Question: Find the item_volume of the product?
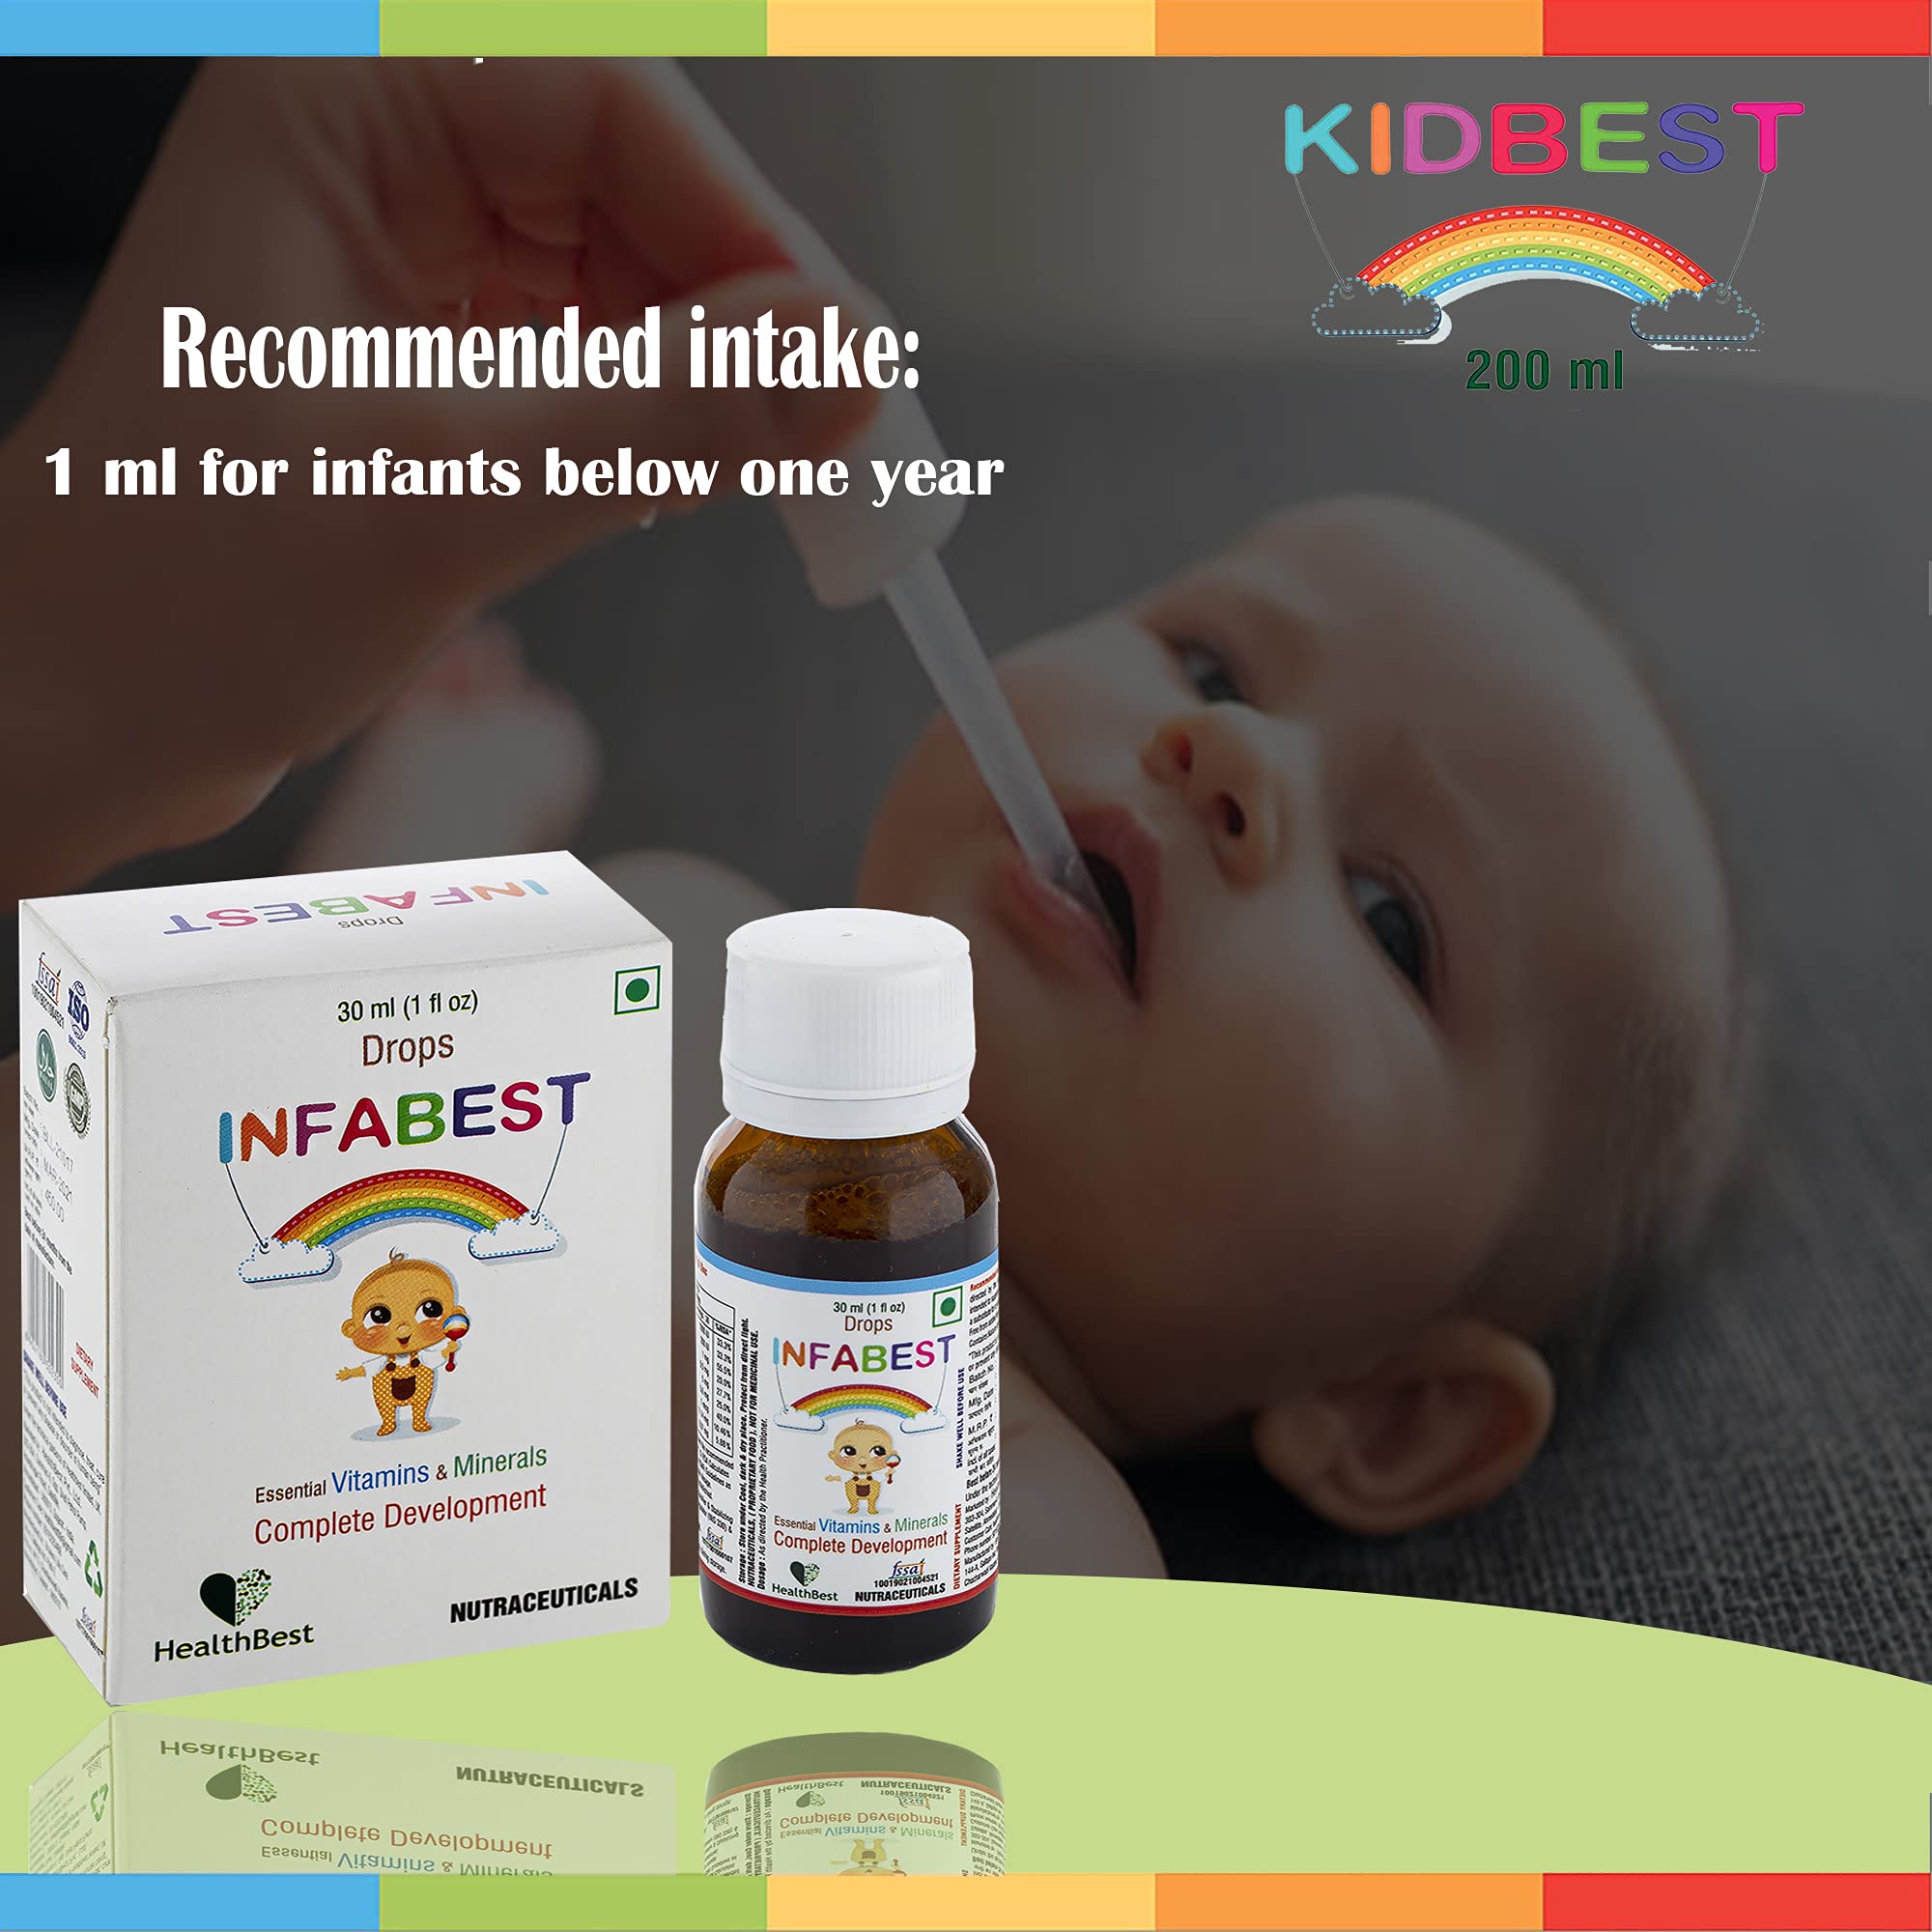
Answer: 200.0 millilitre